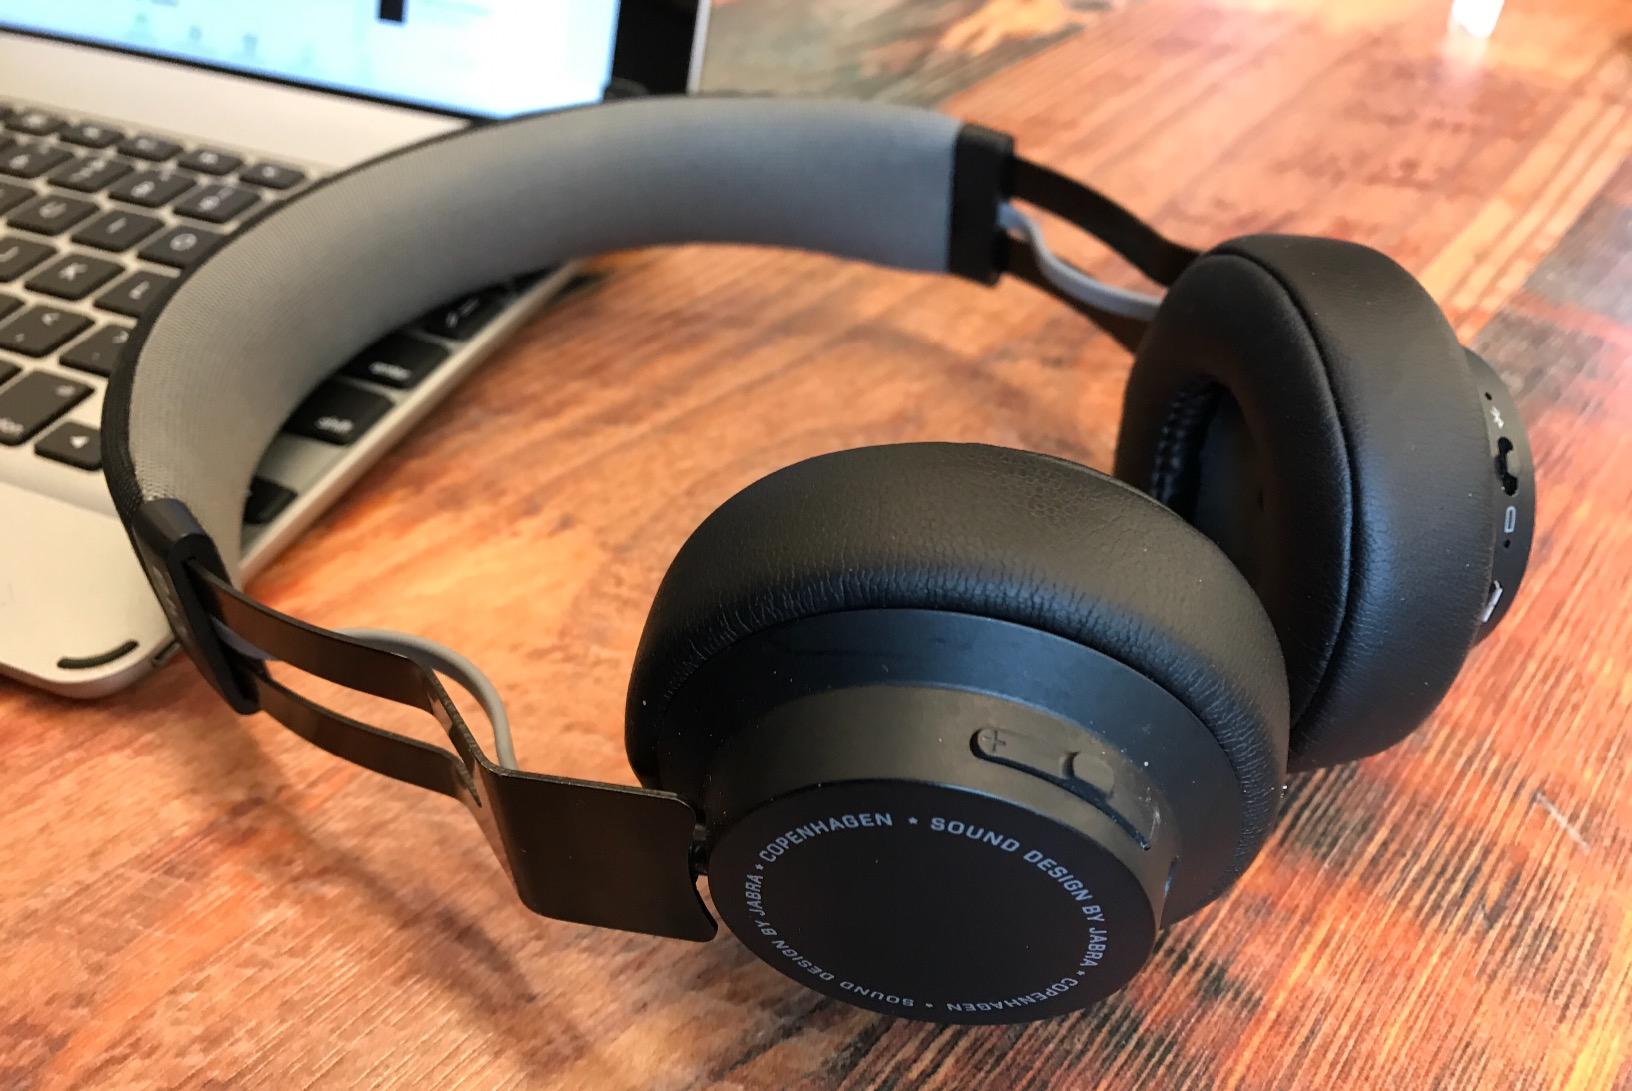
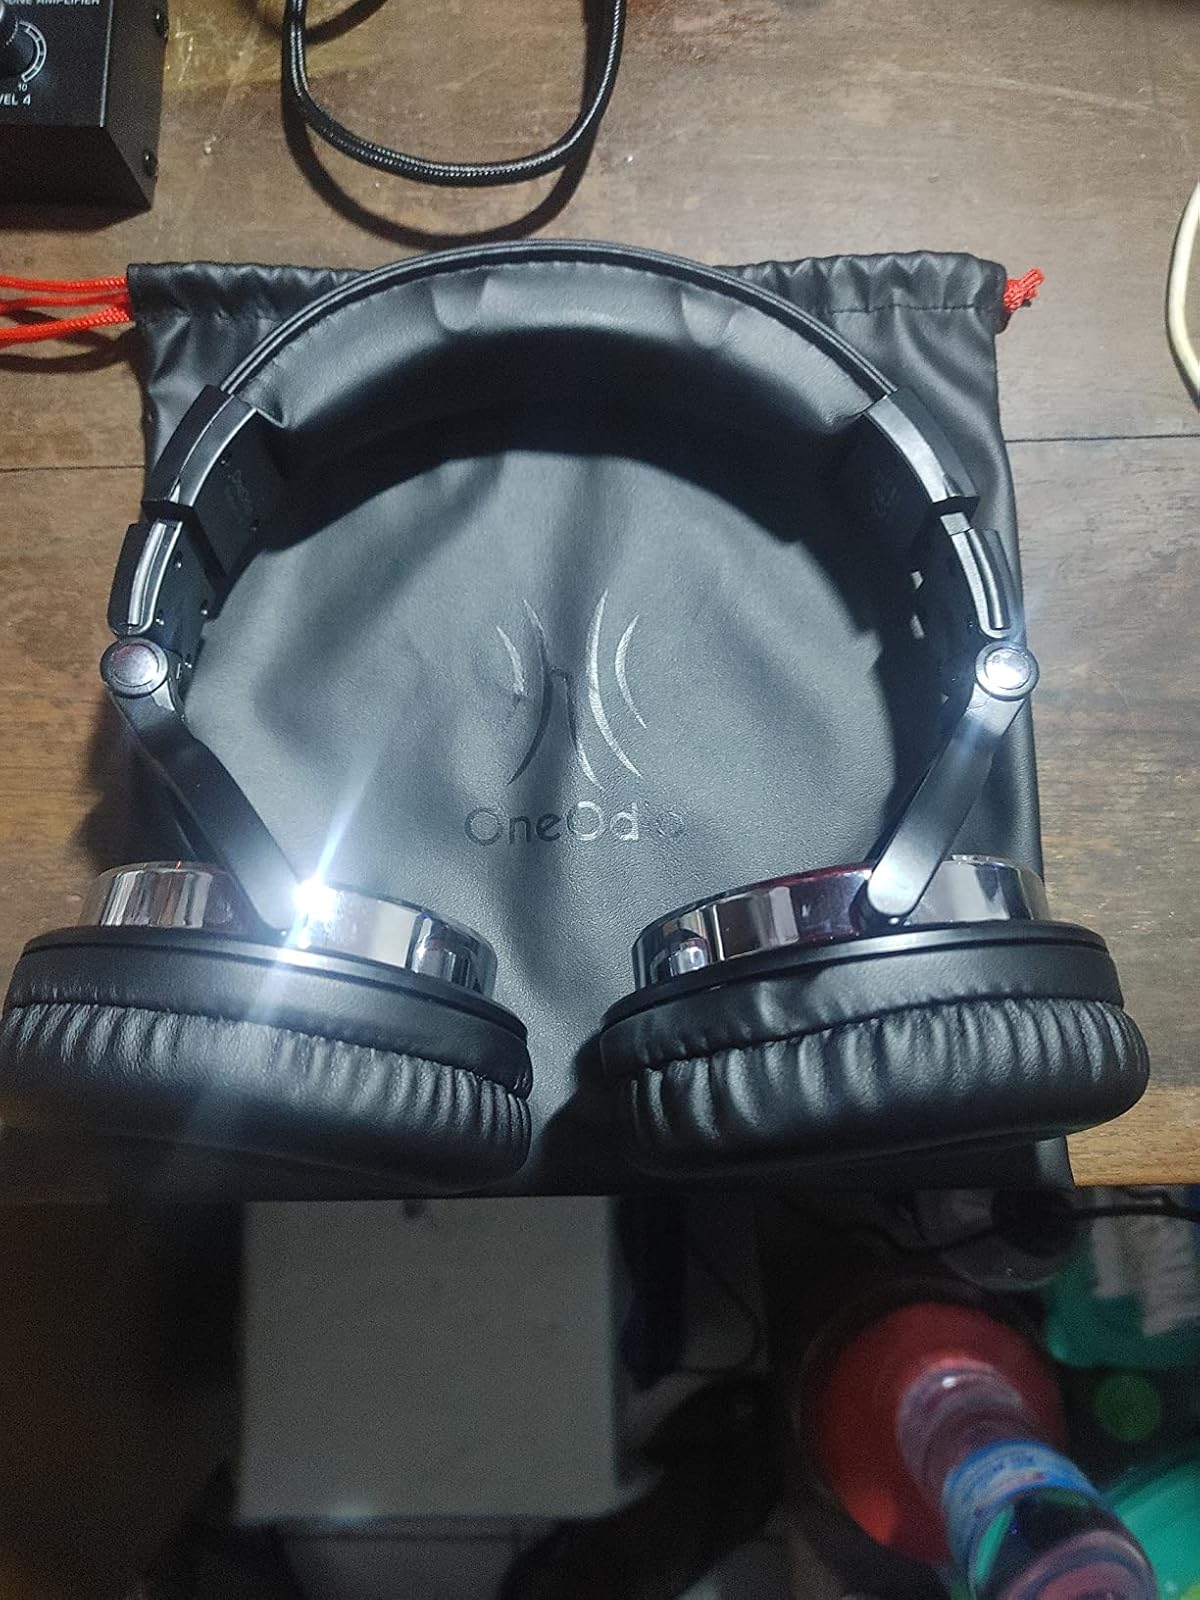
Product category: headphones
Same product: no